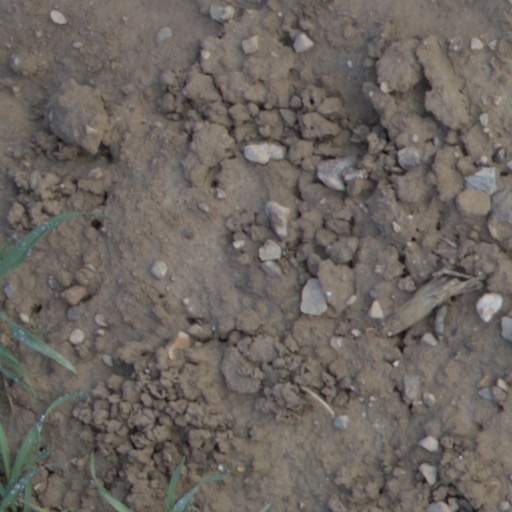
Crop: wheat